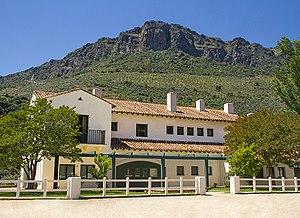
Le barrage de Saucelle, aussi connue comme Salto de Saucelle, est une oeuvre d'ingénierie hydroélectrique bâtie dans le cours moyen du fleuve Douro, à 8 km du village salmantinne de Saucelle, en pleine frontière entre l'Espagne et le Portugal.